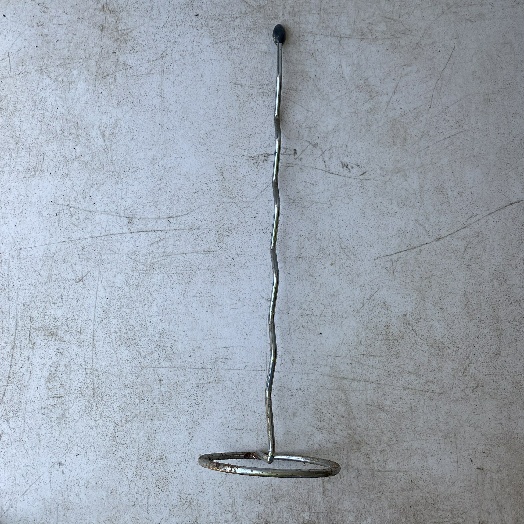
Label: Metal